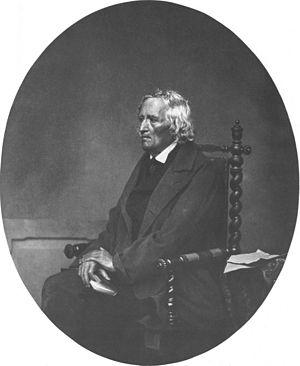
Franz Seraph Hanfstaengl, né le 1ᵉʳ mars 1804 à Baiernrain près de Bad Tölz et mort le 18 avril 1877 à Munich, est un peintre, lithographe et photographe allemand.